Bijelo Dugme

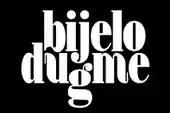
logo, designed by the band's long-time collaborator Dragan S. Stefanović

In January 1974, with Borota, the band completed the "Top" and "Ove ću noći naći blues" recordings. The band and Borota offered these recordings to the recently established Sarajevo-based record label Diskoton, however, the label's top executive Slobodan Vujović rejected them, stating that the label already had a great number of signed acts and that would have to wait for at least six months for the single to be released. The decision would soon come to be considered the biggest business blunder in the history of Yugoslav record publishing. On the same day the band were refused by Diskoton, they obtained a five-year contract with the Zagreb-based Jugoton label. On 29 March 1974 "Top" and "Ove ću noći naći blues" were released on a 7-inch single that would eventually sell 30,000 copies.